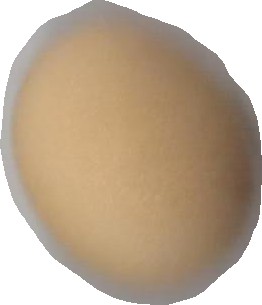
Variety: Grobogan